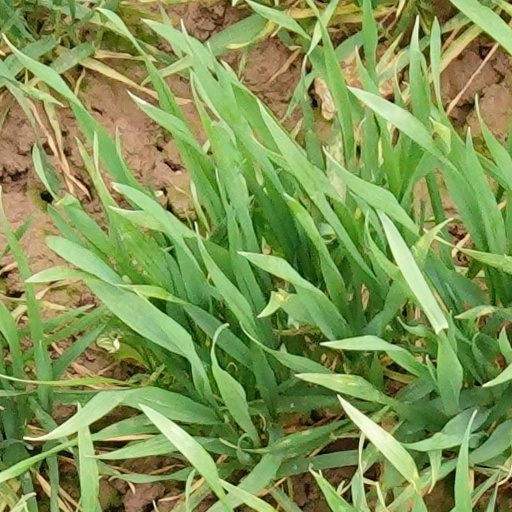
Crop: wheat